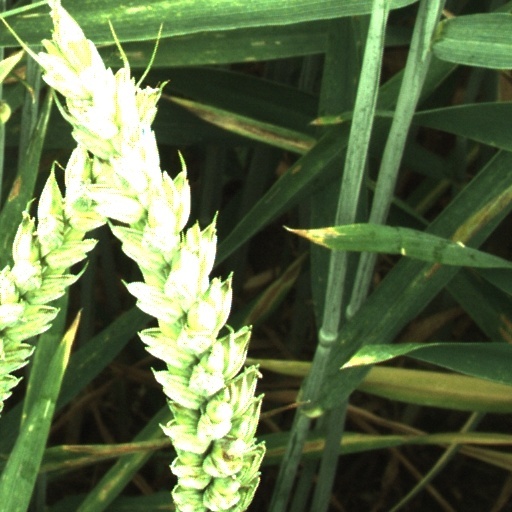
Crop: wheat